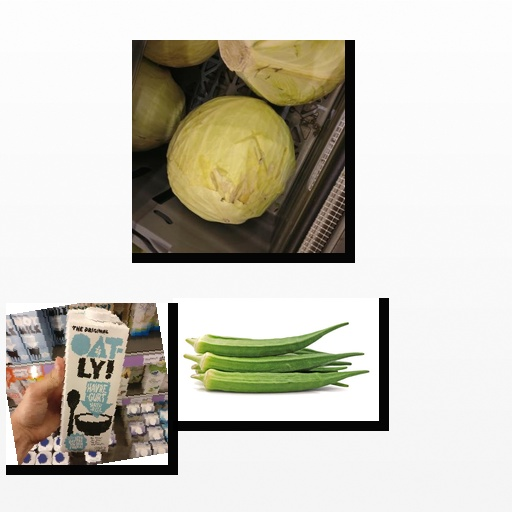
Food items: oat_yogurt, okra, cabbage